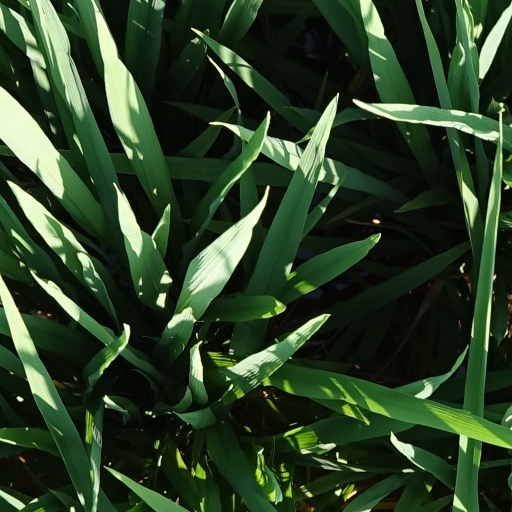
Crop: rice